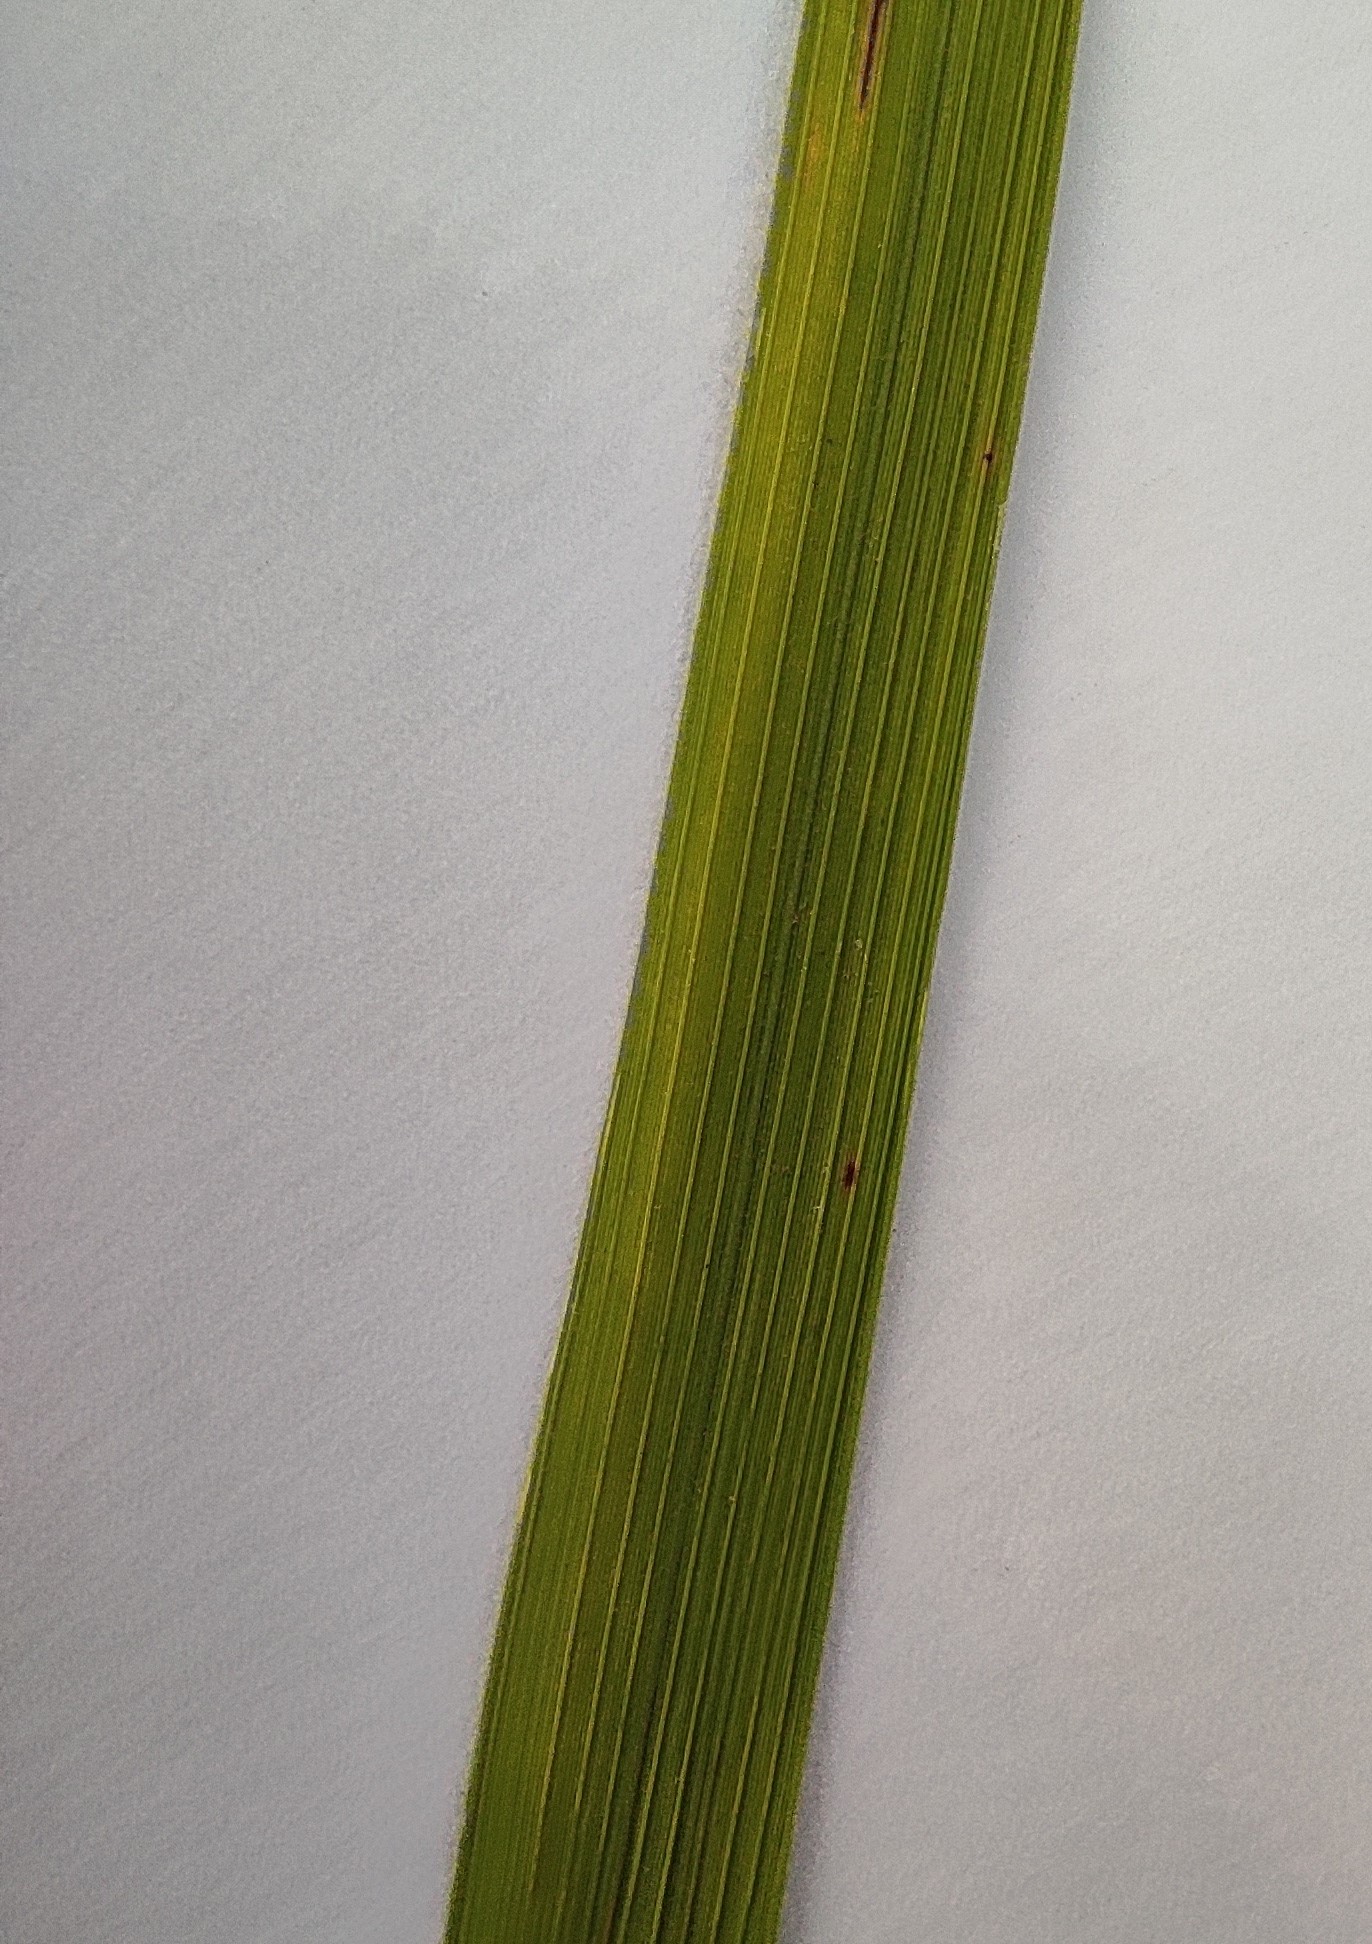
Label: Healthy